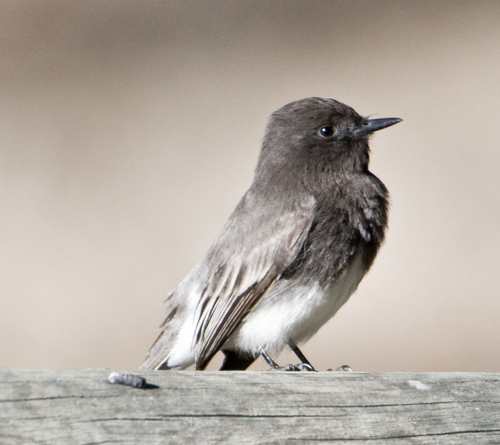
this bird has a white belly with a grey head and a pointy beak.
this bird is brown with a white belly and has a very short beak.
this bird has a white belly,grey crown and grey back.
this bird is black and white in color with a skinny beak, and black eye rings.
the bird has a black bill and a brown crown and throat.
this bird has feathers that are black with a white bellya small, dark brown bird with a short, pointed black beak, dark feet, and white belly and undertail.
this bird is grey with white and has a long, pointy beak.
a short dark brown bird with white and brown wings, a white belly and flank, and a short black pointed bill.
this bird has wings that are black and has a white belly
Species: Sayornis